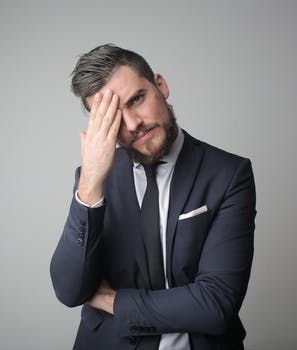
Label: No Watermark